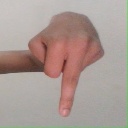
अक्षर: प